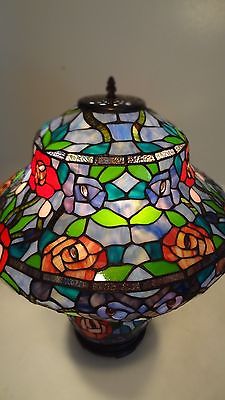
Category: lamp